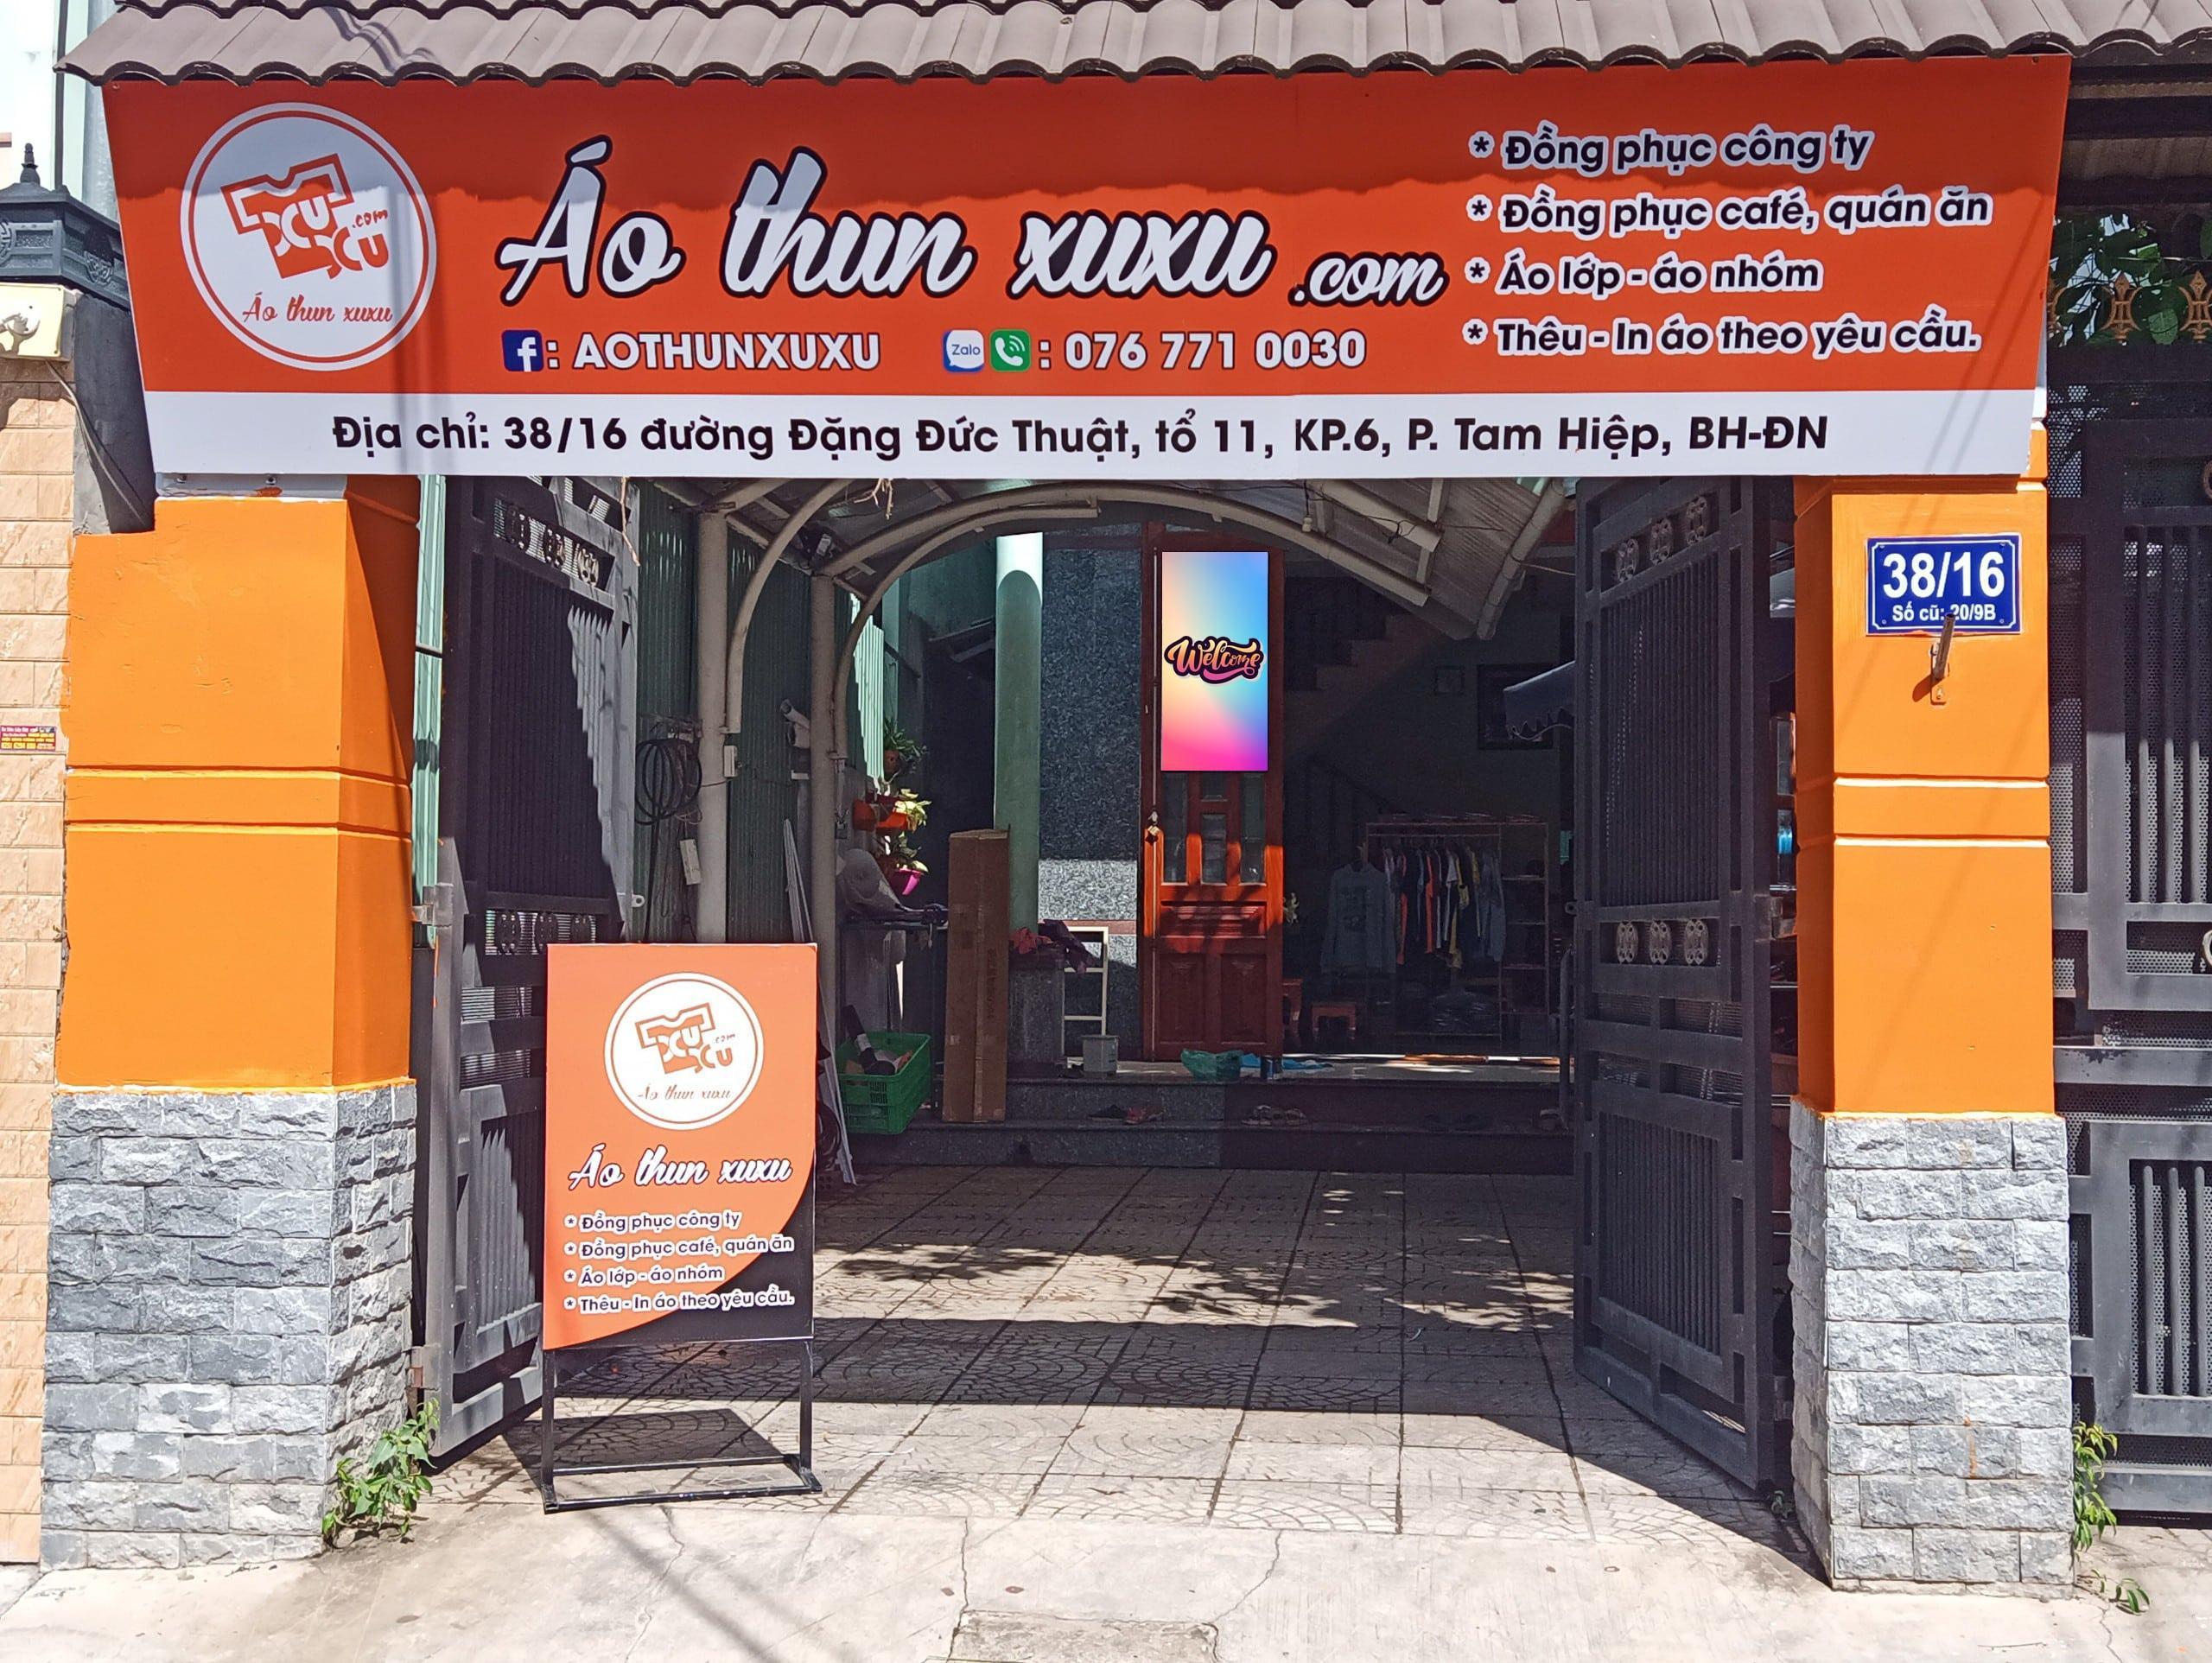
cửa hàng này là cửa hàng áo thun